Renán Addles

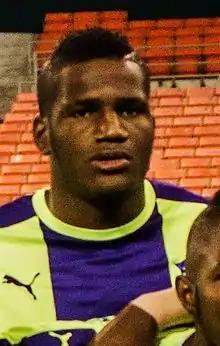

Renán Yoriel Addles Daniels (born 07 November 1989 in Colón, Panama) is a Panamanian footballer who currently plays as a striker for San Francisco FC.